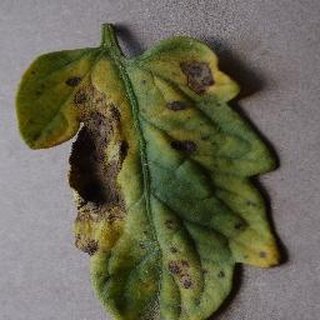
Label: tomato_early_blight